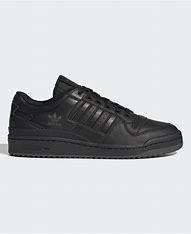
Brand: Adidas
Model: Forum Cl